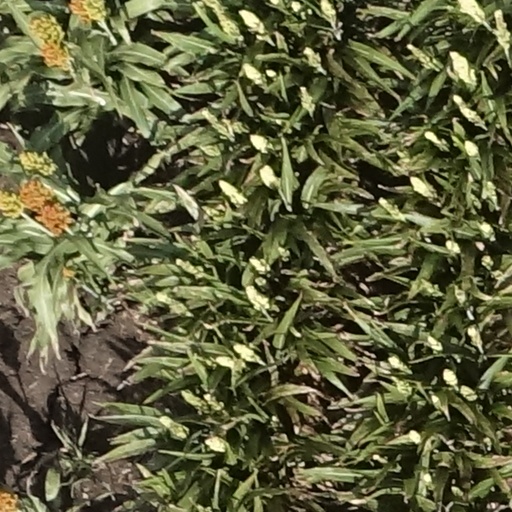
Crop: sorghum